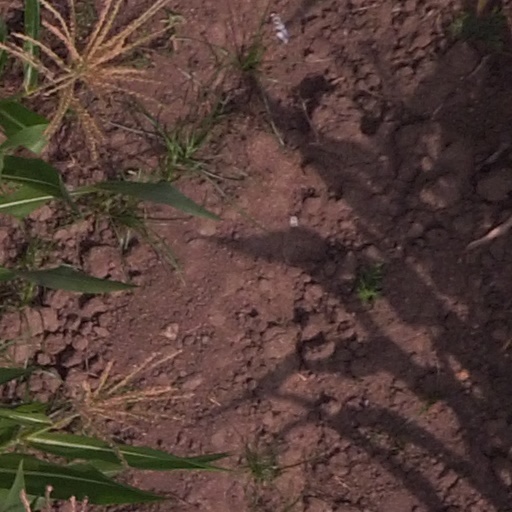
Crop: maize; corn